Petrópolis

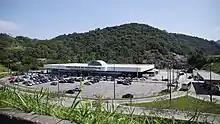

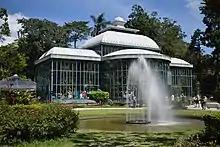
Crystal Palace

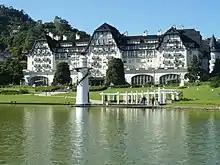
The hotel and former casino Palácio Quitandinha

It is the city of the mountain region of Rio de Janeiro that receives more tourists per year. Petrópolis was the non-capital that progressed most in the Competitiveness Index of National Tourism in 2014, prepared by the Ministry of Tourism. According to the developers, the city is among the 15 best placed in Brazil in the overall ranking of competitiveness in tourism.